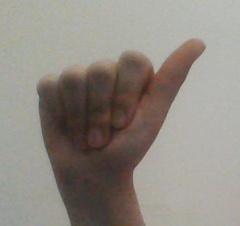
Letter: dhad